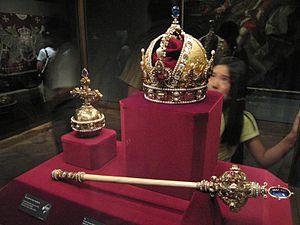
Une corne de licorne est un objet légendaire, connu en Europe occidentale. Durant la majeure partie du Moyen Âge et des Temps modernes, il est supposé être la corne unique ornant le front de la licorne. De nombreux pouvoirs de guérison et des vertus de contrepoison lui sont attribués. Ces propriétés, supposées réelles dès le XIIIᵉ siècle, en font l'un des remèdes les plus chers et les plus réputés au cours de la Renaissance, et justifient son utilisation dans les cours royales. Les croyances liées à la « corne de licorne » influencent l'alchimie à travers la médecine spagyrique. L'objet est à l'origine d'une série de tests sur ses propriétés de purification, relatés entre autres dans l'ouvrage d'Ambroise Paré, Discours de la licorne, qui annonce les prémices de la méthode expérimentale.